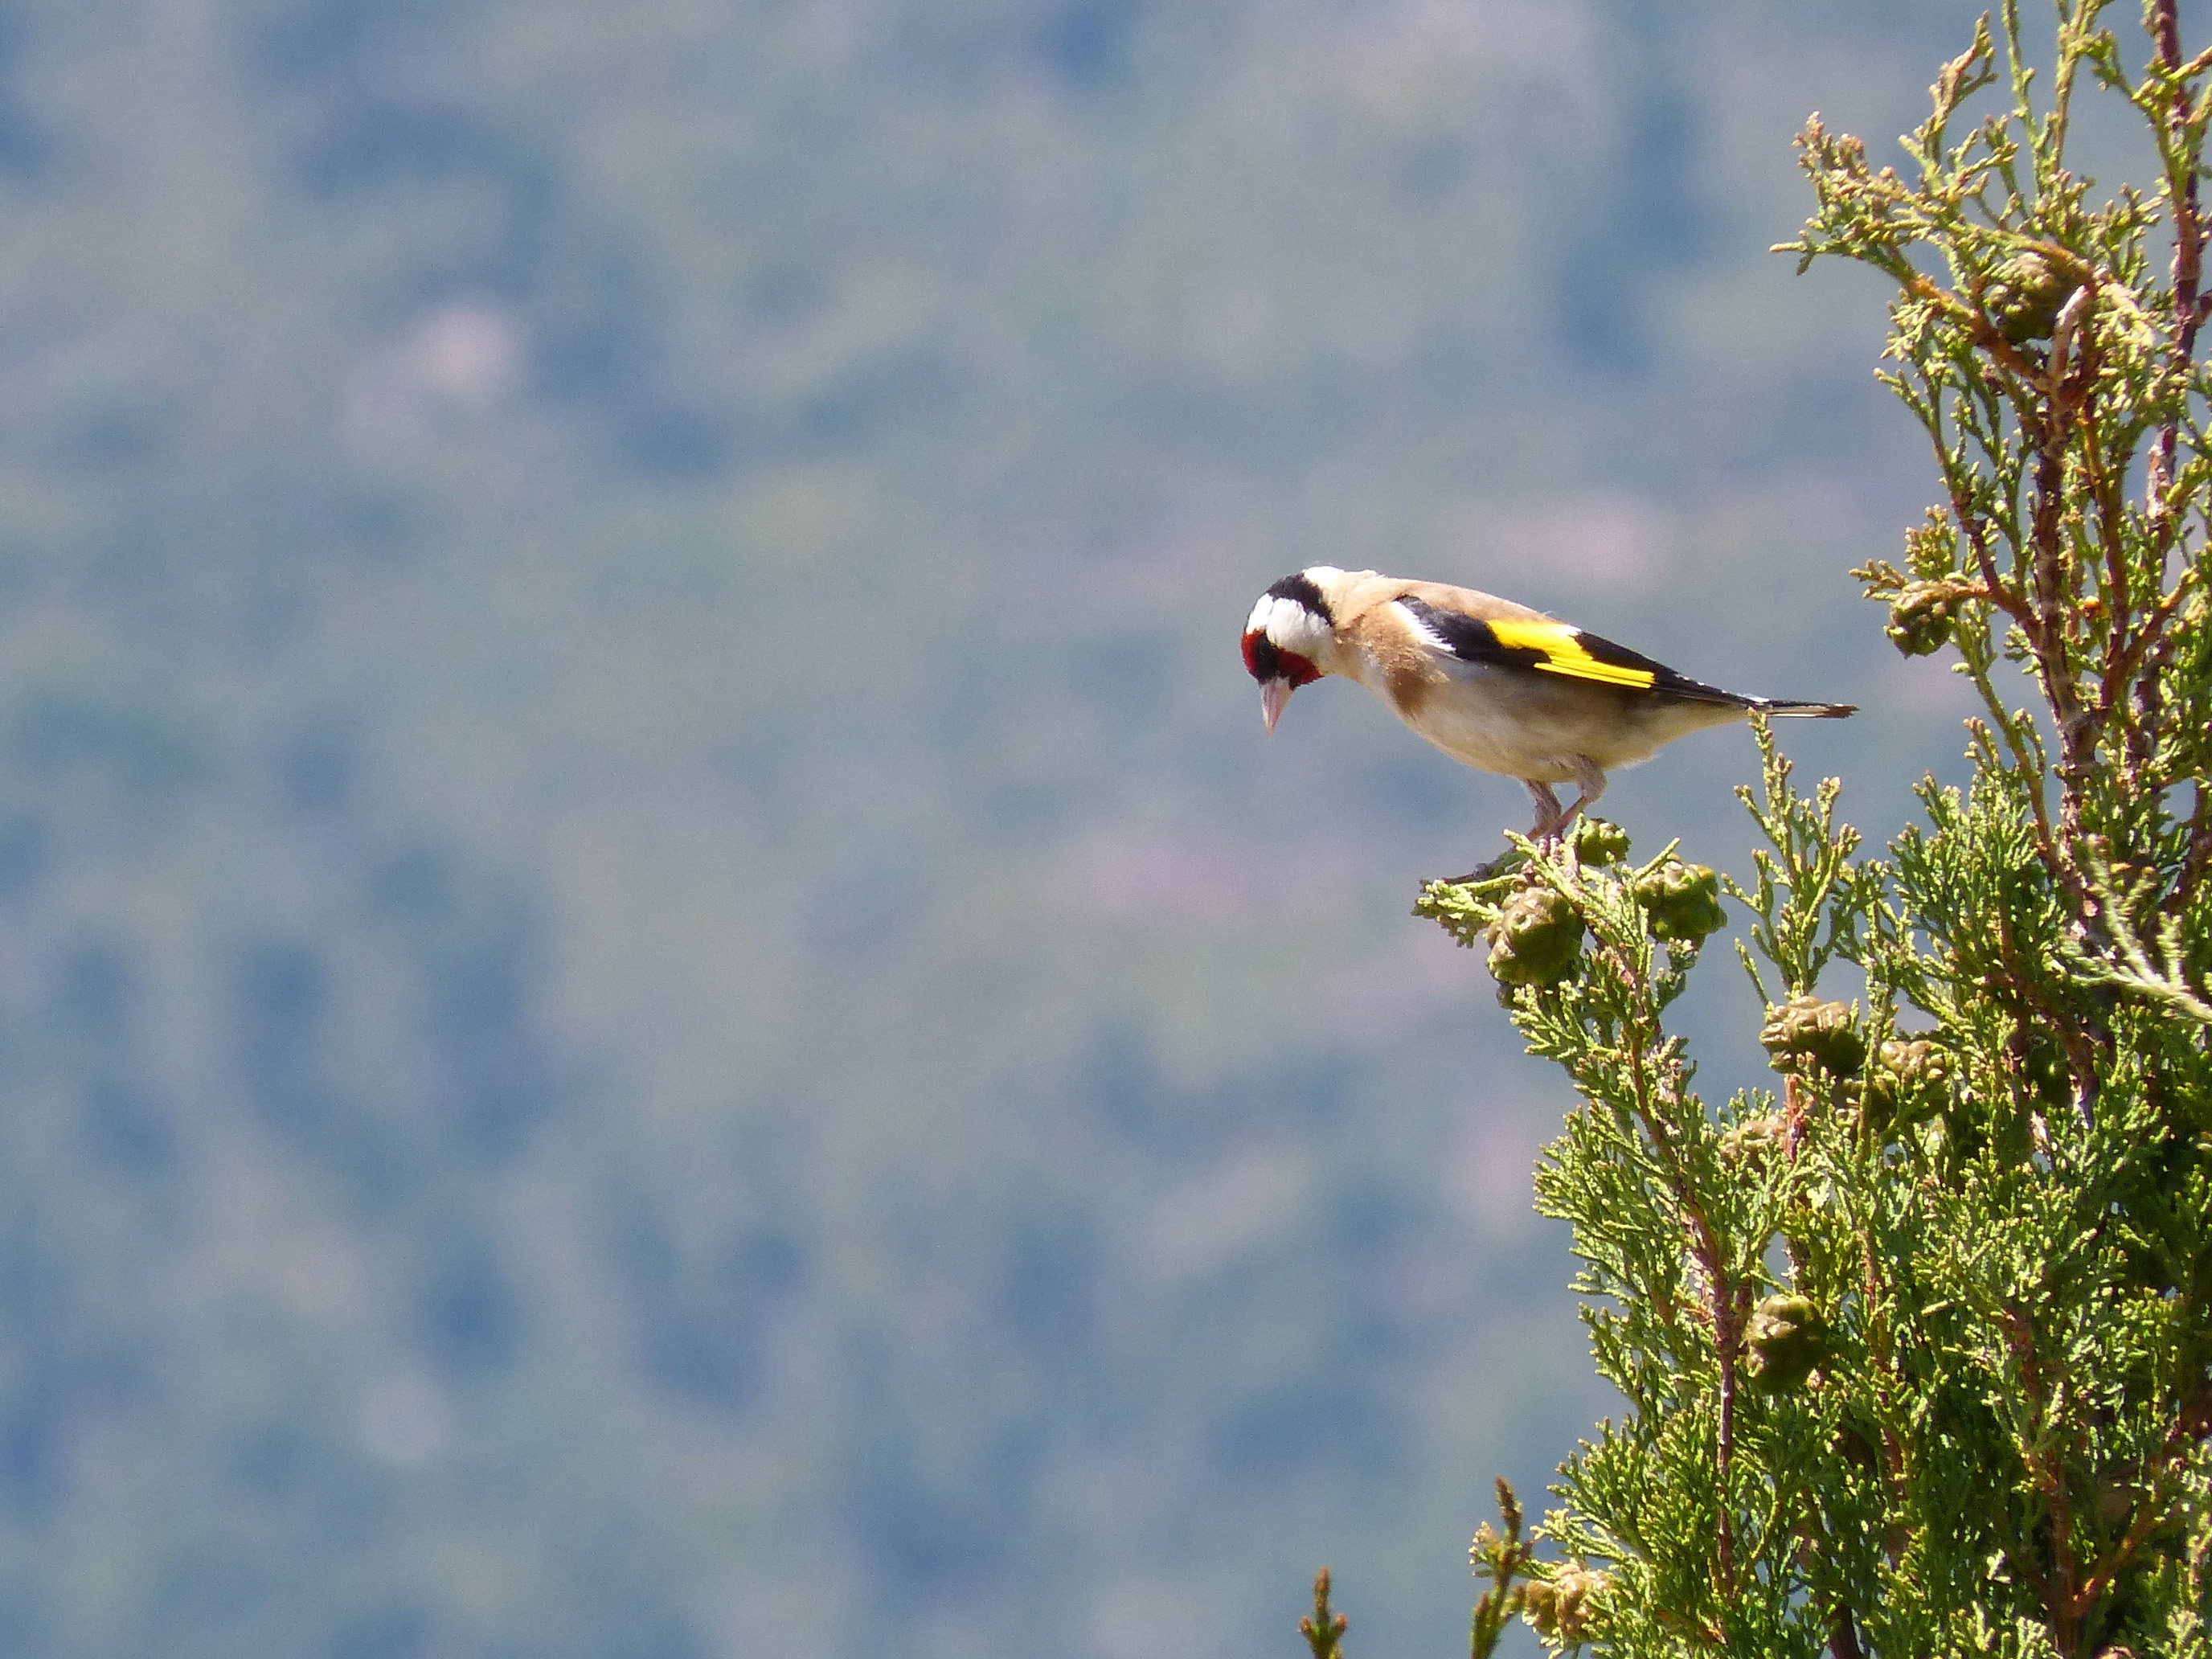
nature, branch, bird, flower, wildlife, hawk, fauna, singing, vertebrate, goldfinch, cypress, trill, cadernera, carduelis carduelis, perching bird